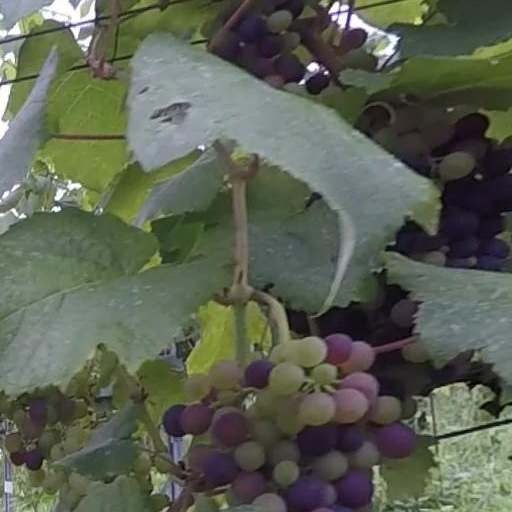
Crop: grape